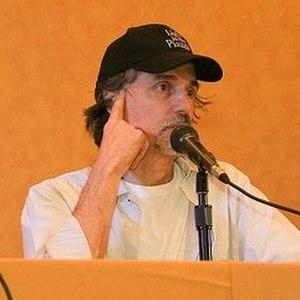
Chris Sarandon est un acteur et producteur américain né le 24 juillet 1942 à Beckley, Virginie-Occidentale.